Celeste Thorson

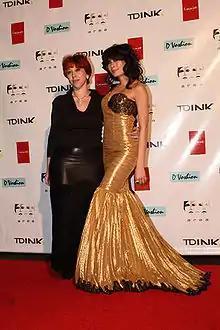
Celeste Thorson on Red Carpet for D'Voshion Fashion show in West Hollywood, California

Thorson's first television appearances were for two consecutive Sprint commercials directed by Brian Beletic. She joined the Screen Actors Guild as a professional actress and appeared in commercial ads for clients like Lady Foot Locker, Reebok (director Shaun Conrad), Samsung, and Nissan (Believe Media). She also gave a cameo appearance in the Rolling Stones music video, Rain Fall Down, directed by Jonas Akerlund.